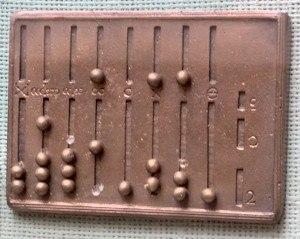
Les sciences romaines sont apparues à la suite de l'essor de la Rome antique. Elles ne sont pas issues de l'inventivité propre des Romains, mais plutôt de l'héritage grec : celui d'Athènes pour ce qui est des courants philosophiques et celui d'Alexandrie pour ce qui est des sciences.
Abaque est le nom donné à tout instrument mécanique plan facilitant le calcul.